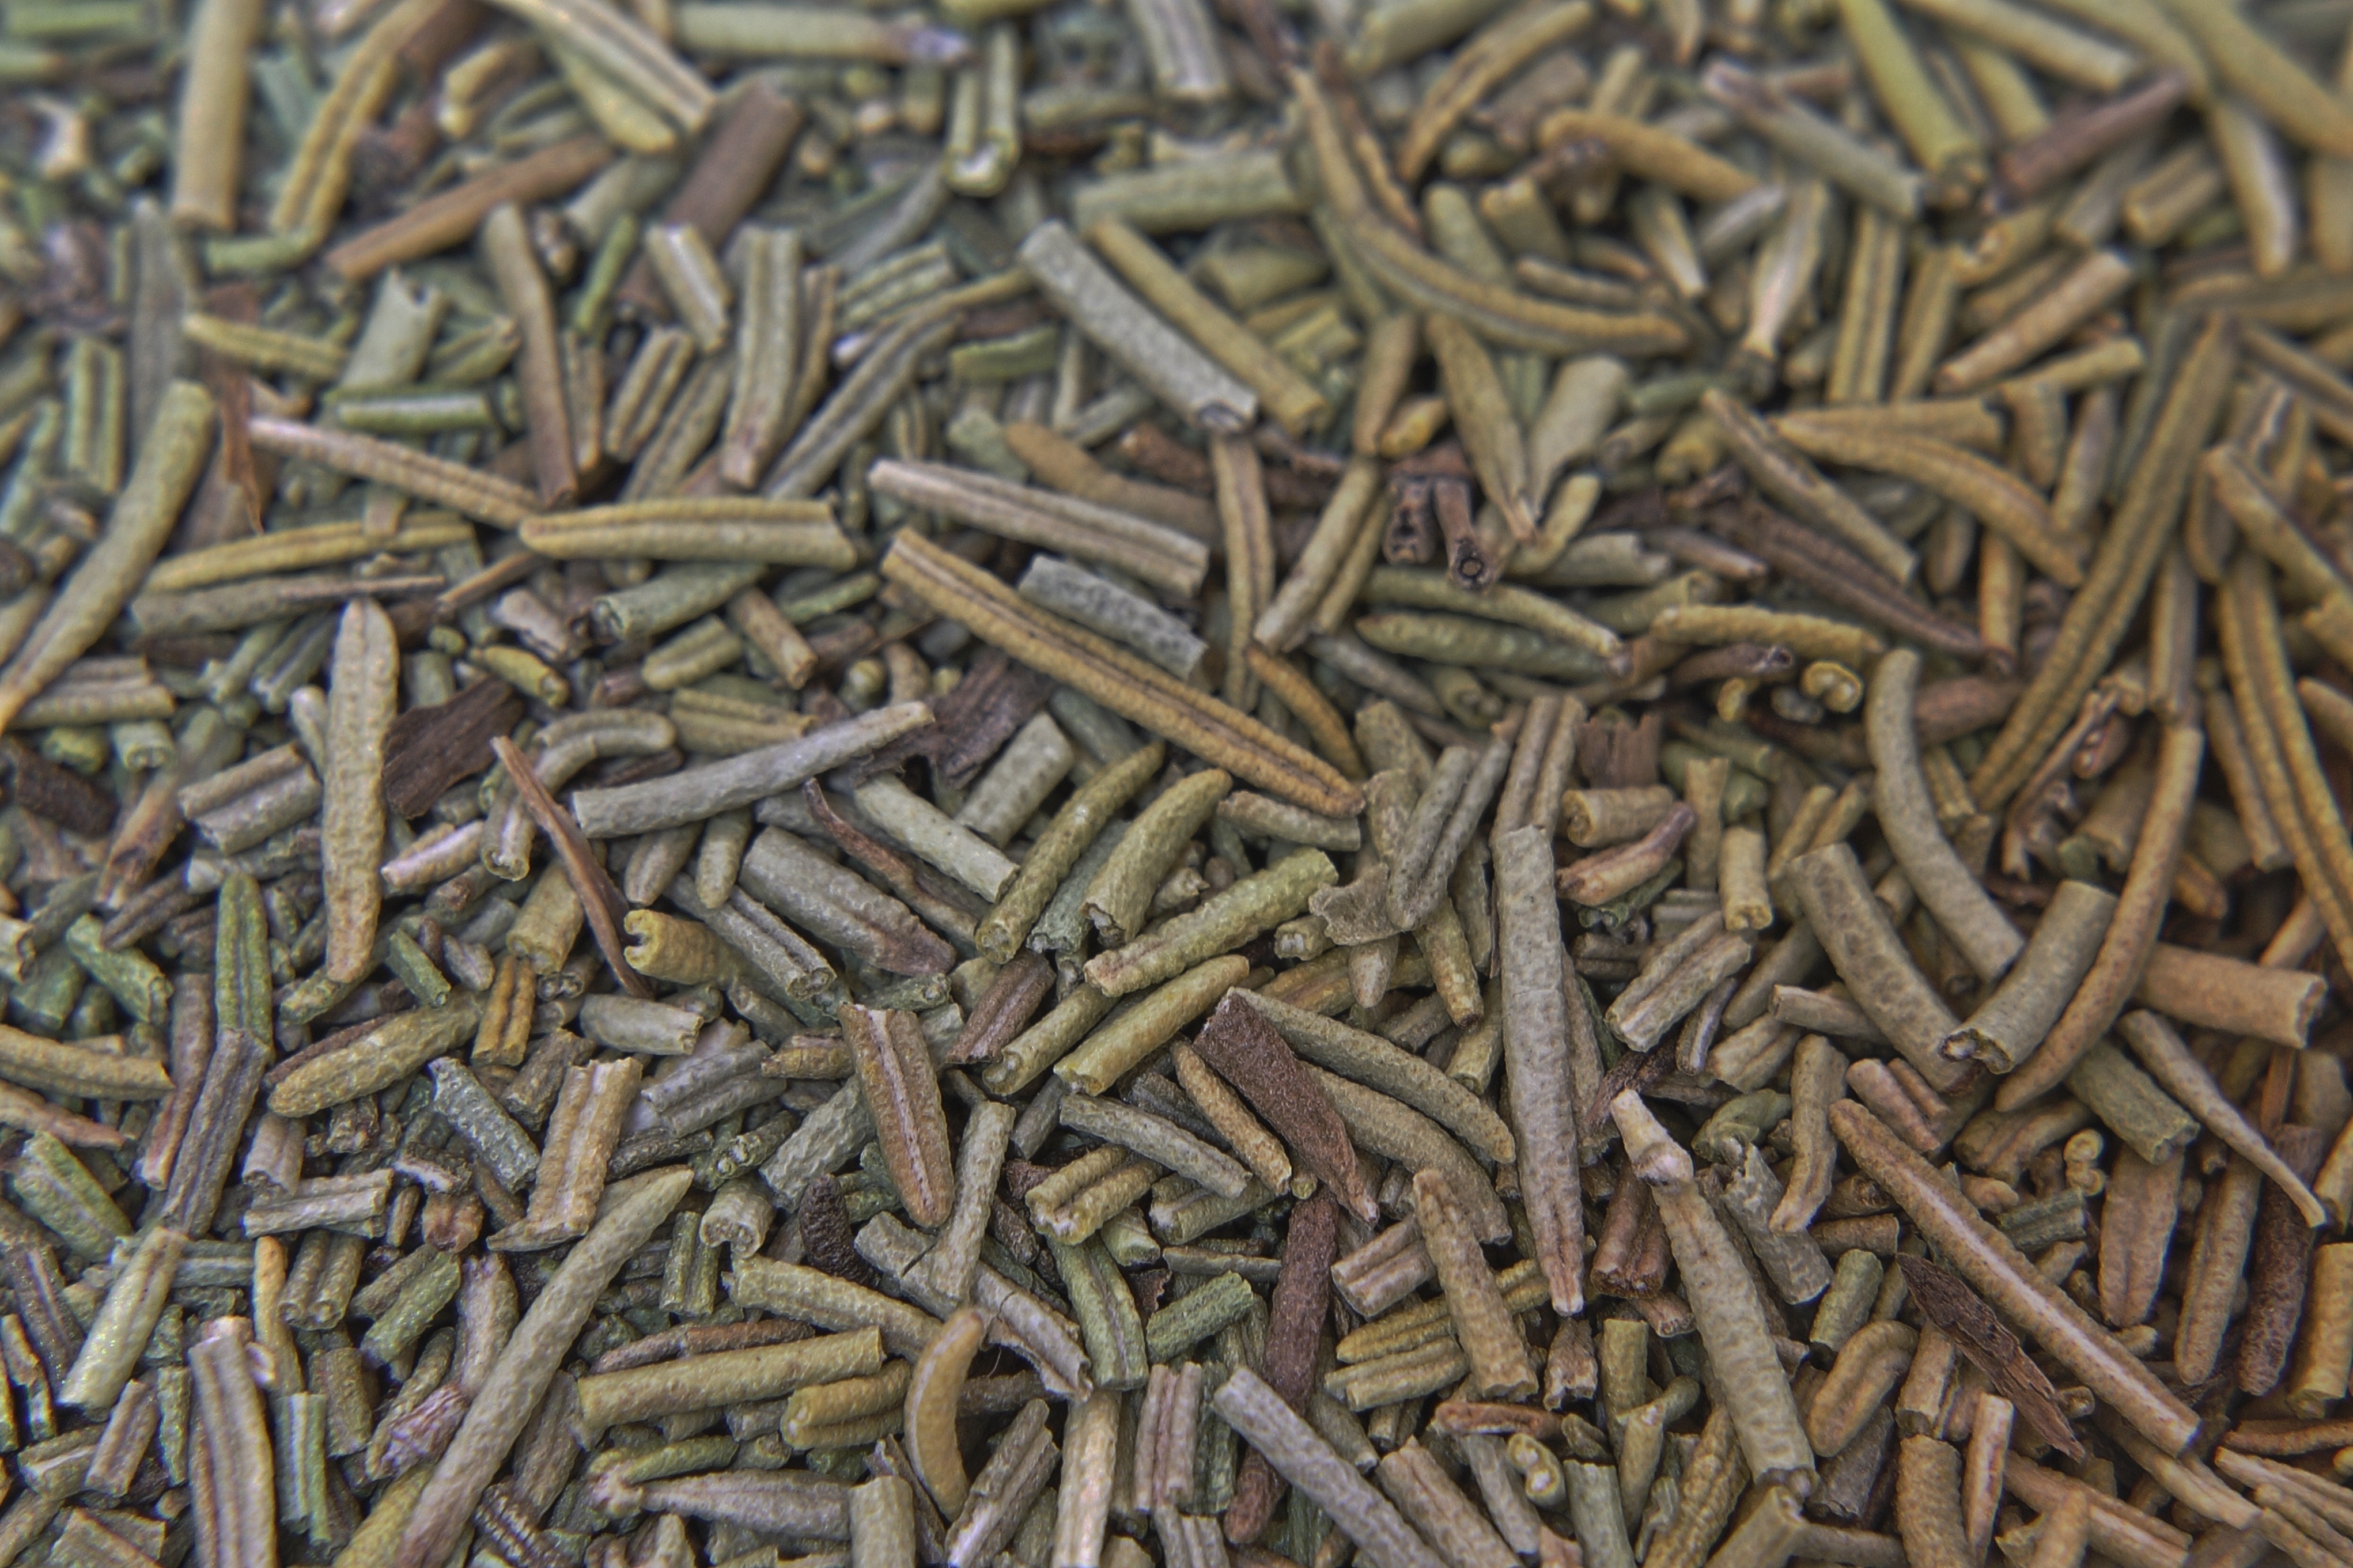
plant, leaf, flower, food, mediterranean, spice, herb, produce, kitchen, soil, edible, herbs, rosemary, flavor, kitchen spice, flowering plant, caraway, mediterranean cuisine, sunflower seed, grass family, land plant, apiales, longjing tea, sencha, keemun, parsley family